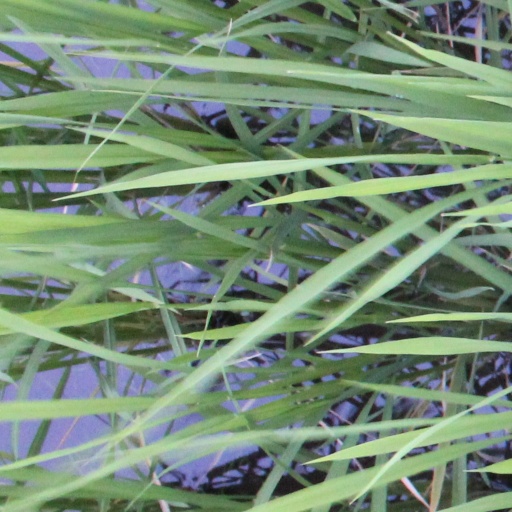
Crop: rice